Anarchism in Croatia

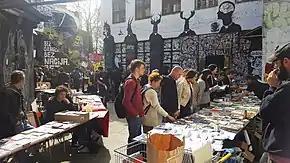
11th Balkan Anarchist Book Fair, Zagreb, April 2017

Following the March on Rome and the rise of Fascist Italy, repression intensified against anarchists. The subsequent institution of Alexander I's royal dictatorship, followed by the government of the fascist Yugoslav Radical Union, led to the repression of anarchism in Croatia, as well as the nascent Croatian calls for federalism in Yugoslavia. In the 1930s, a number of prominent Croatian anarchists, including Miloš Krpan and Stjepan Fabijanović died.